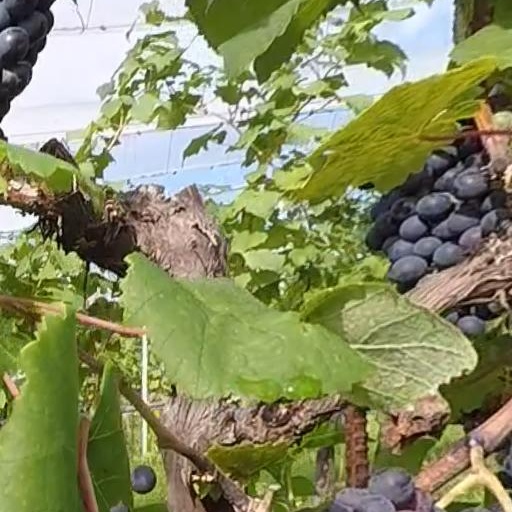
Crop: grape